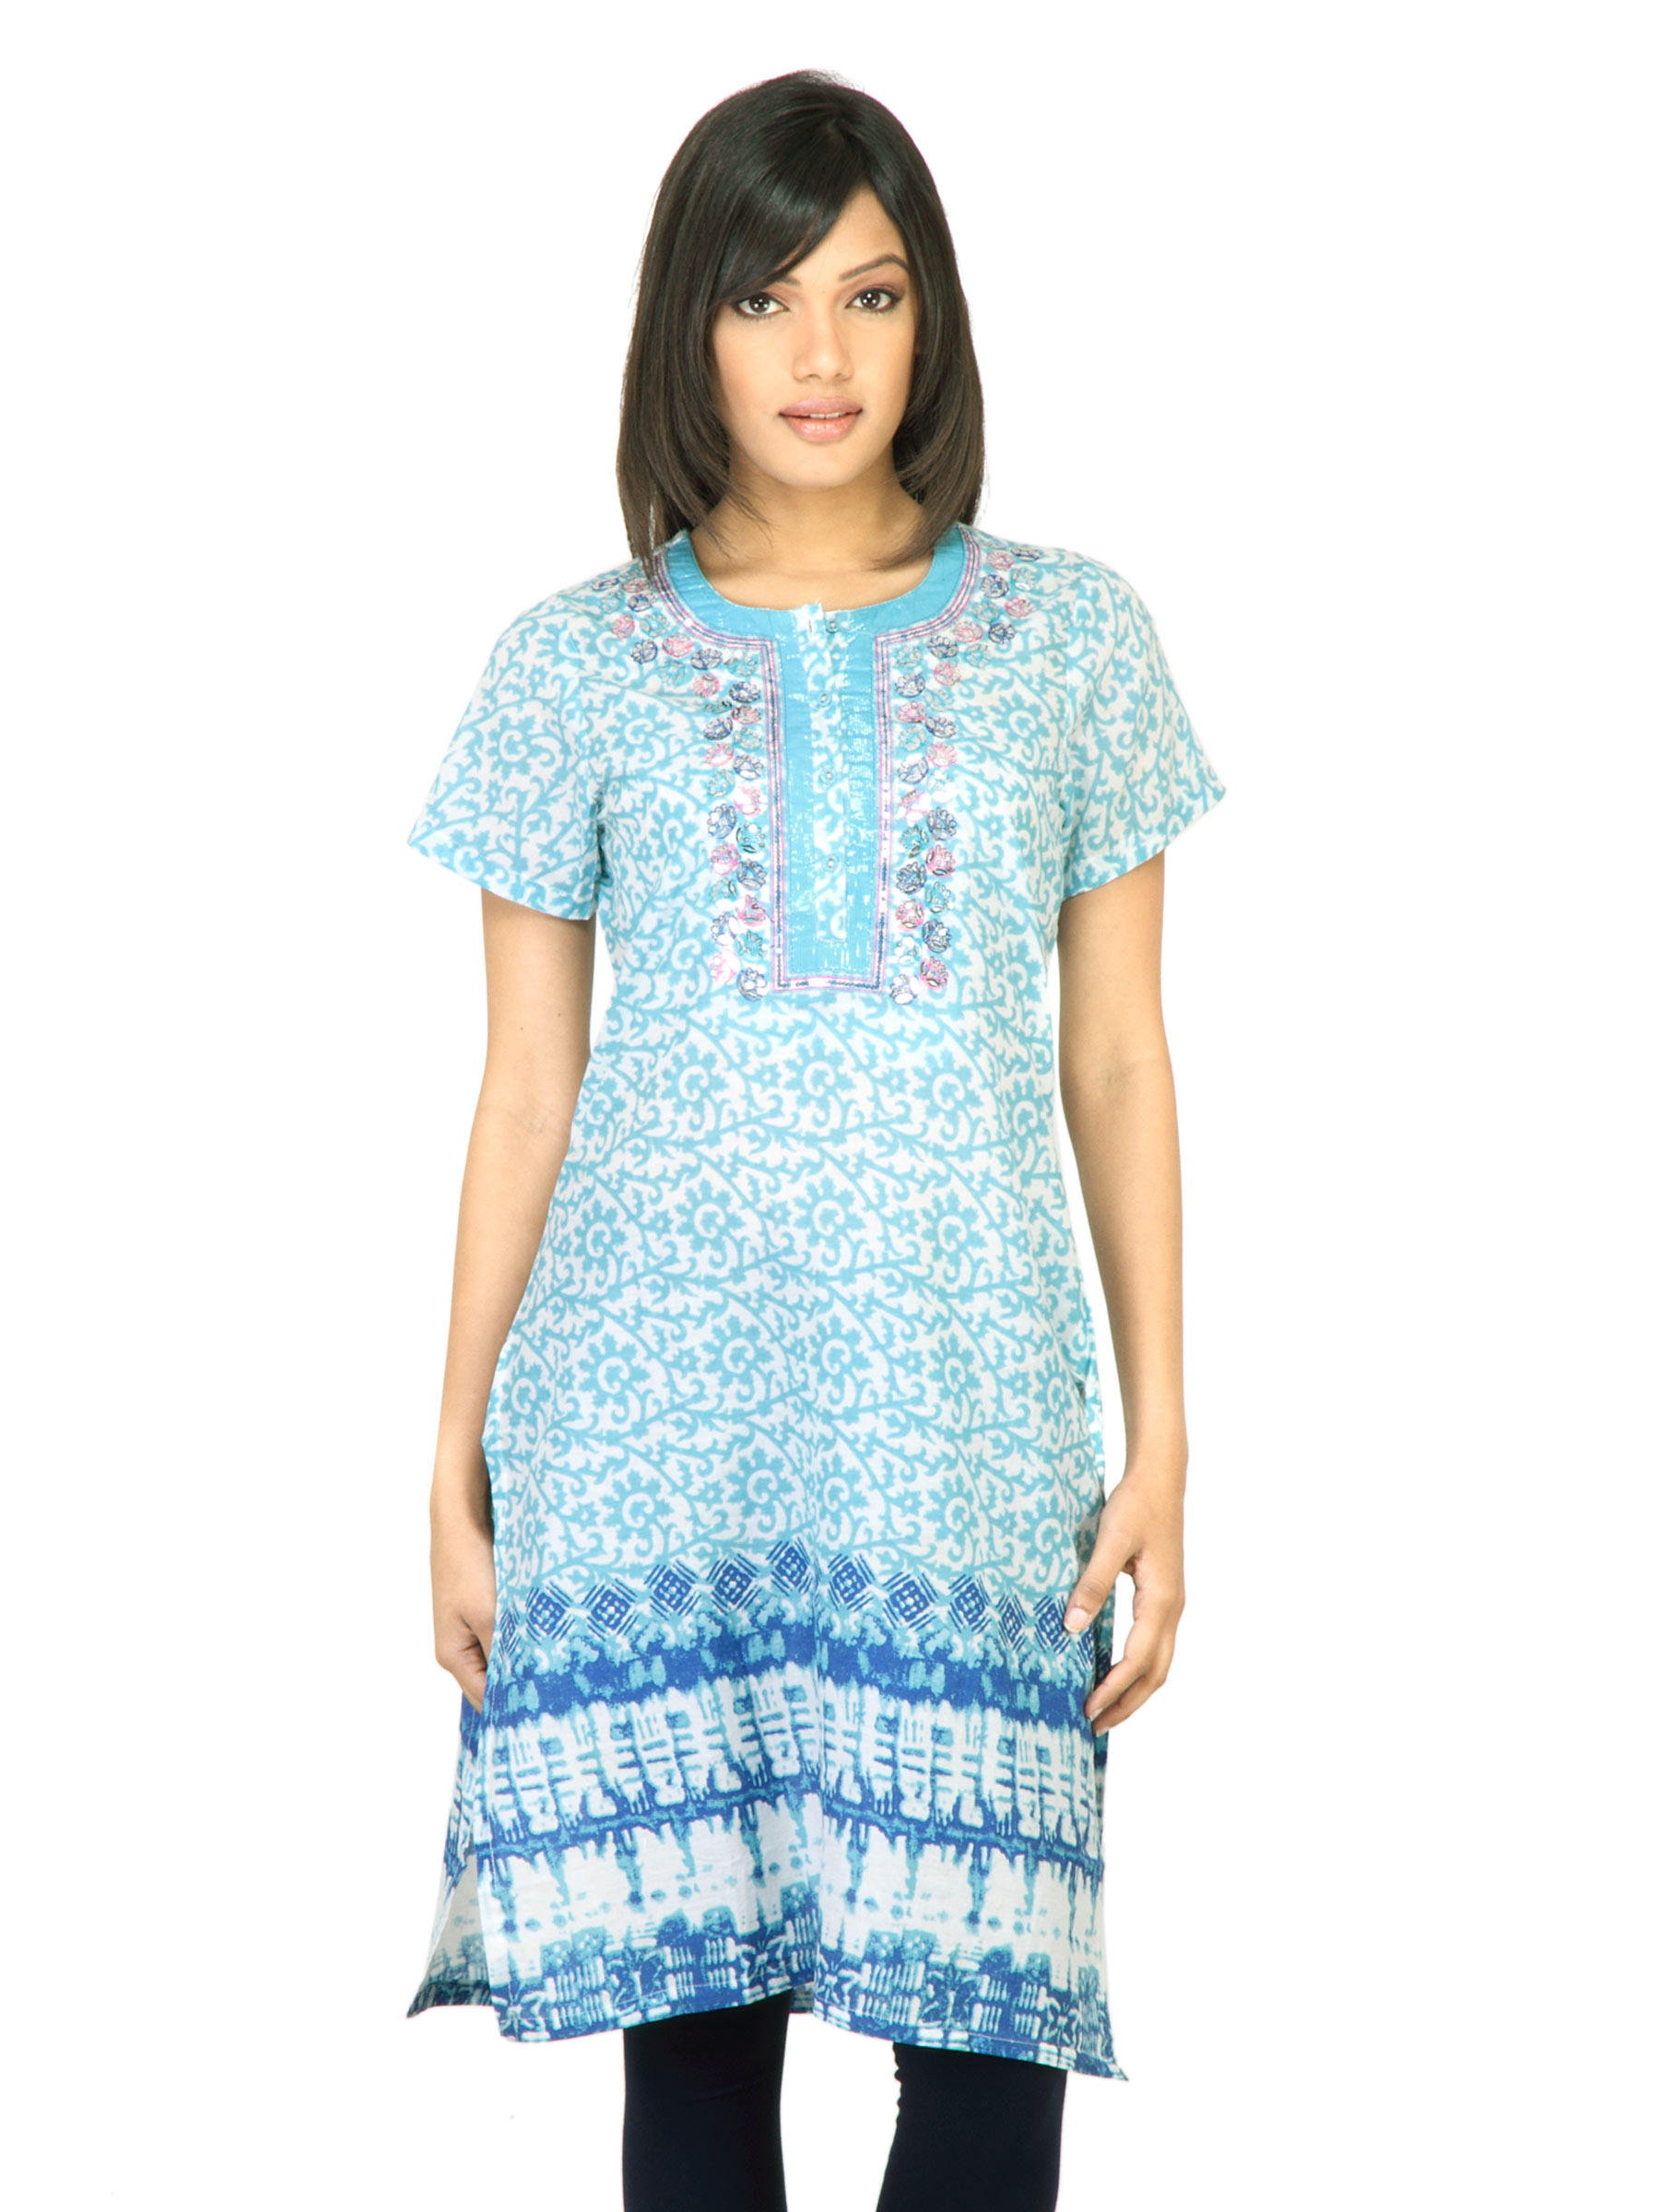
BIBA Women Printed Blue Kurta
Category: Apparel / Topwear / Kurtas
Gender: Women
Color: Blue
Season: Summer 2011
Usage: Ethnic